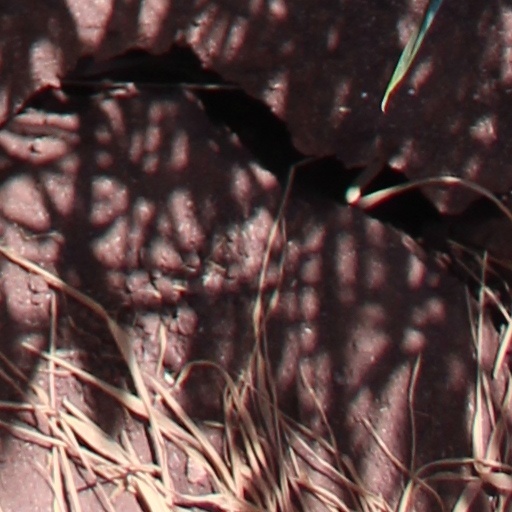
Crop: wheat